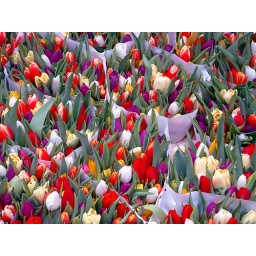
Tulips in the flower market in Amsterdam